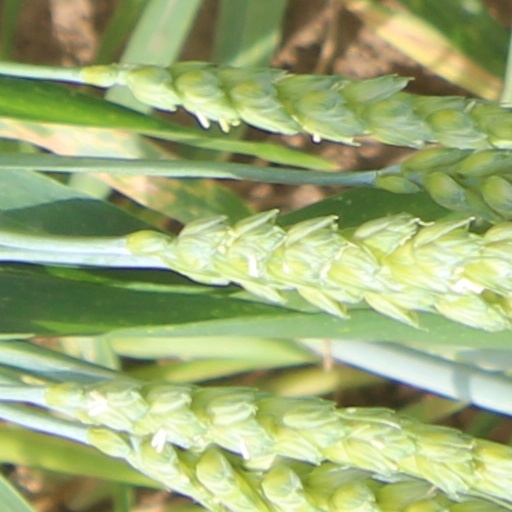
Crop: wheat